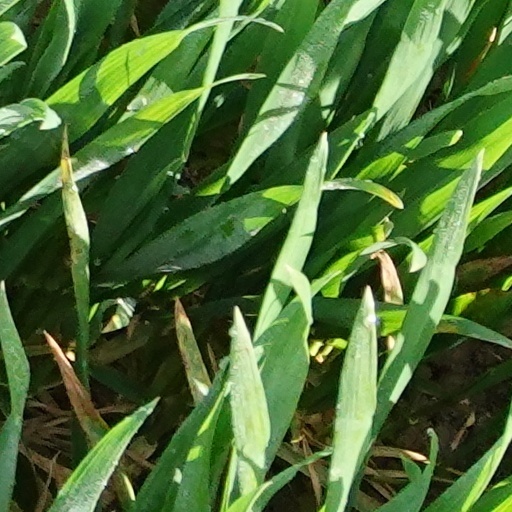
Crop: wheat